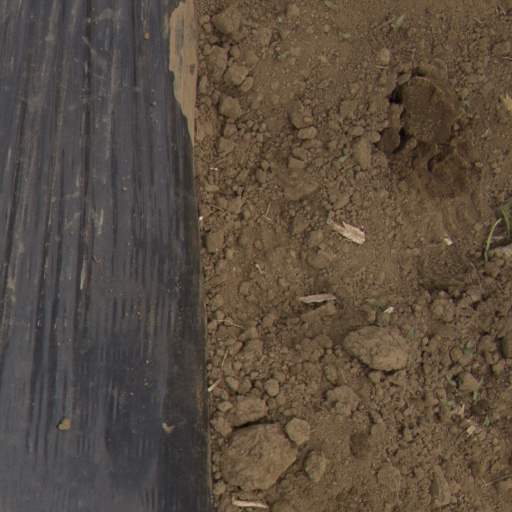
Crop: Jerusalem artichoke